Rhiwbina

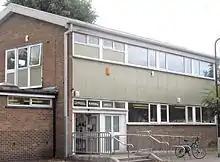
Rhiwbina Library

Until the 20th century the area remained rural, with few houses. The railway station opened in 1911, and the following year development began of Rhiwbina Garden Village, a new garden suburb based on a masterplan by Sir Raymond Unwin, one of the leading architects of the Garden city movement. The first 34 houses were built in 1913 and more were built from 1919 to 1923, occupying an area between Pen-y-dre and Lon Isa which became known as Rhiwbina Garden Village. It was designated as a Conservation Area in 1976.